Opera in Scotland

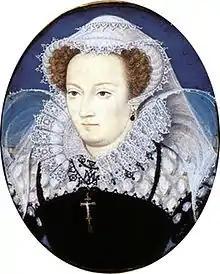
Queen Mary in captivity, by Nicholas Hilliard, "c." 1578. She was a regular topic of 19th-century European opera.

The subject of Mary, Queen of Scots was a common one. Usually the operas dealt with the section of her life when she was being persecuted by Elizabeth I of England. She was considered a sympathetic character in southern Europe due to her Catholicism.